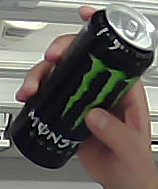
Product: monster_energydrink